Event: Ecuador Earthquake
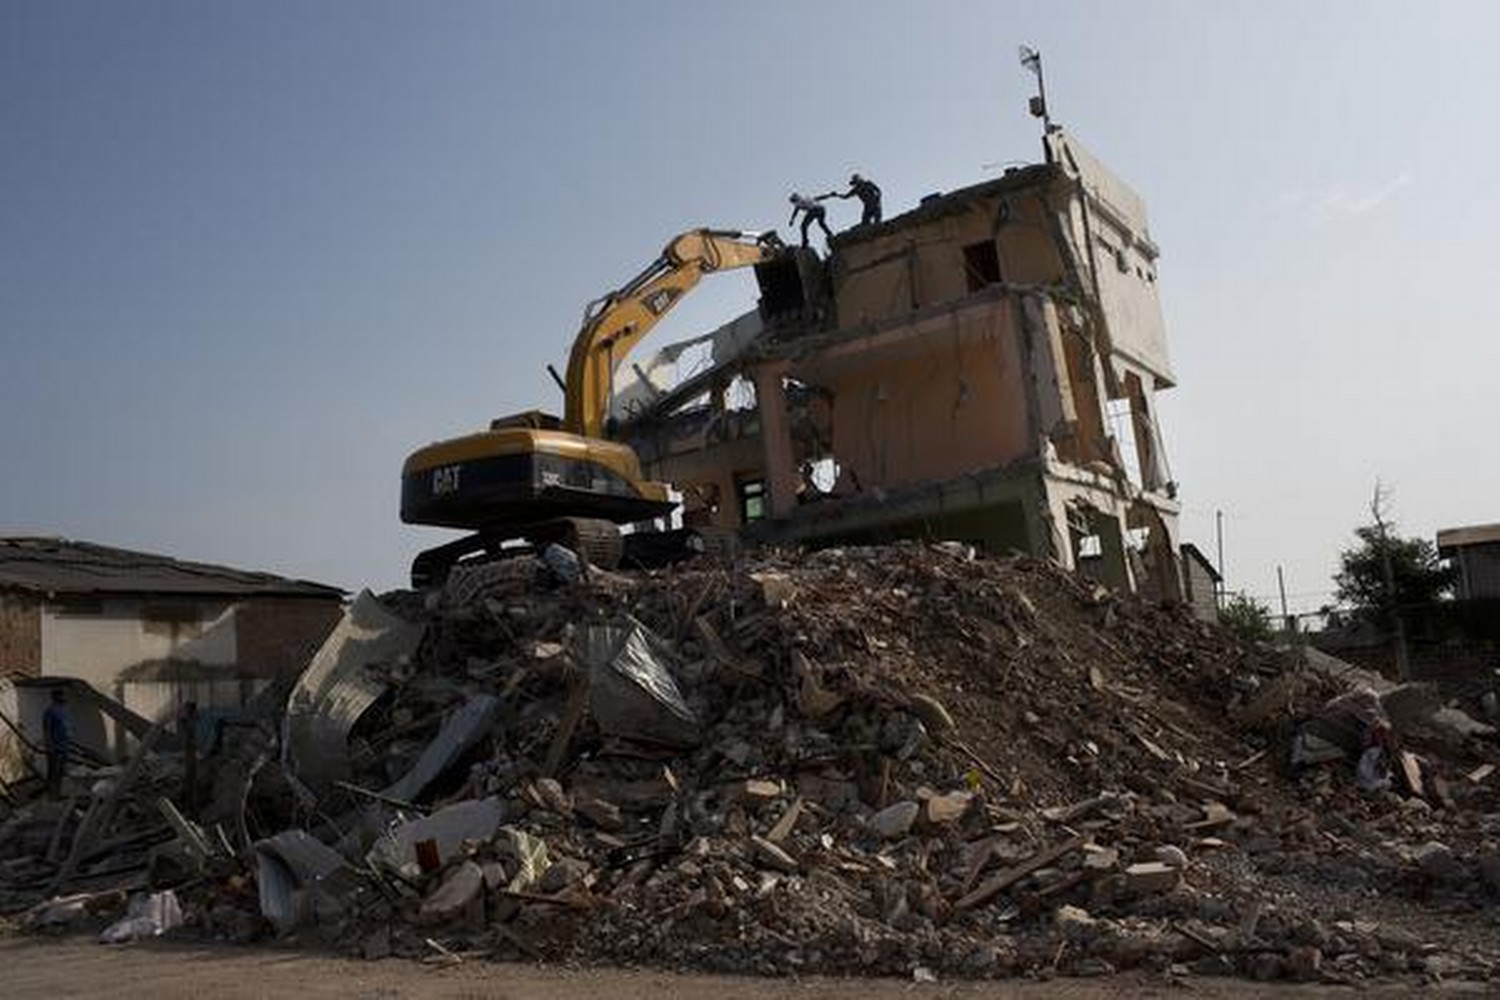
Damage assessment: damage